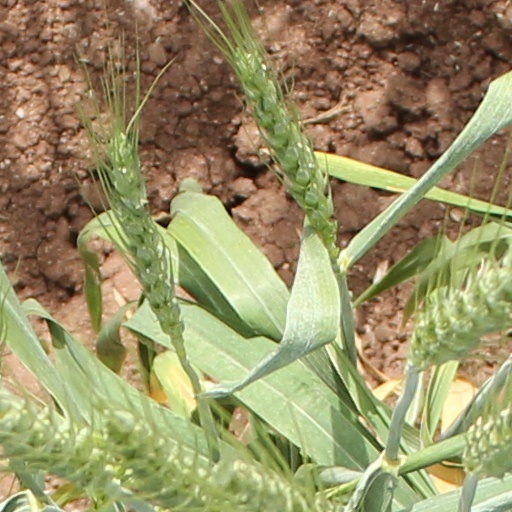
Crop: wheat